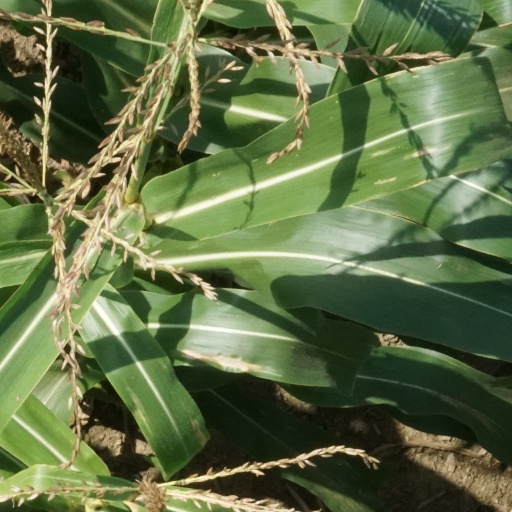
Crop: maize; corn